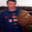
Label: flatfish